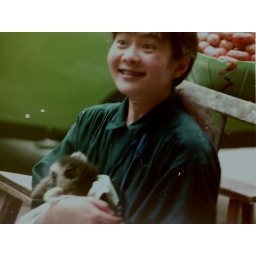
20 years ago I was in Hua Hin and this little girl was so delighted with her new little furry friend.